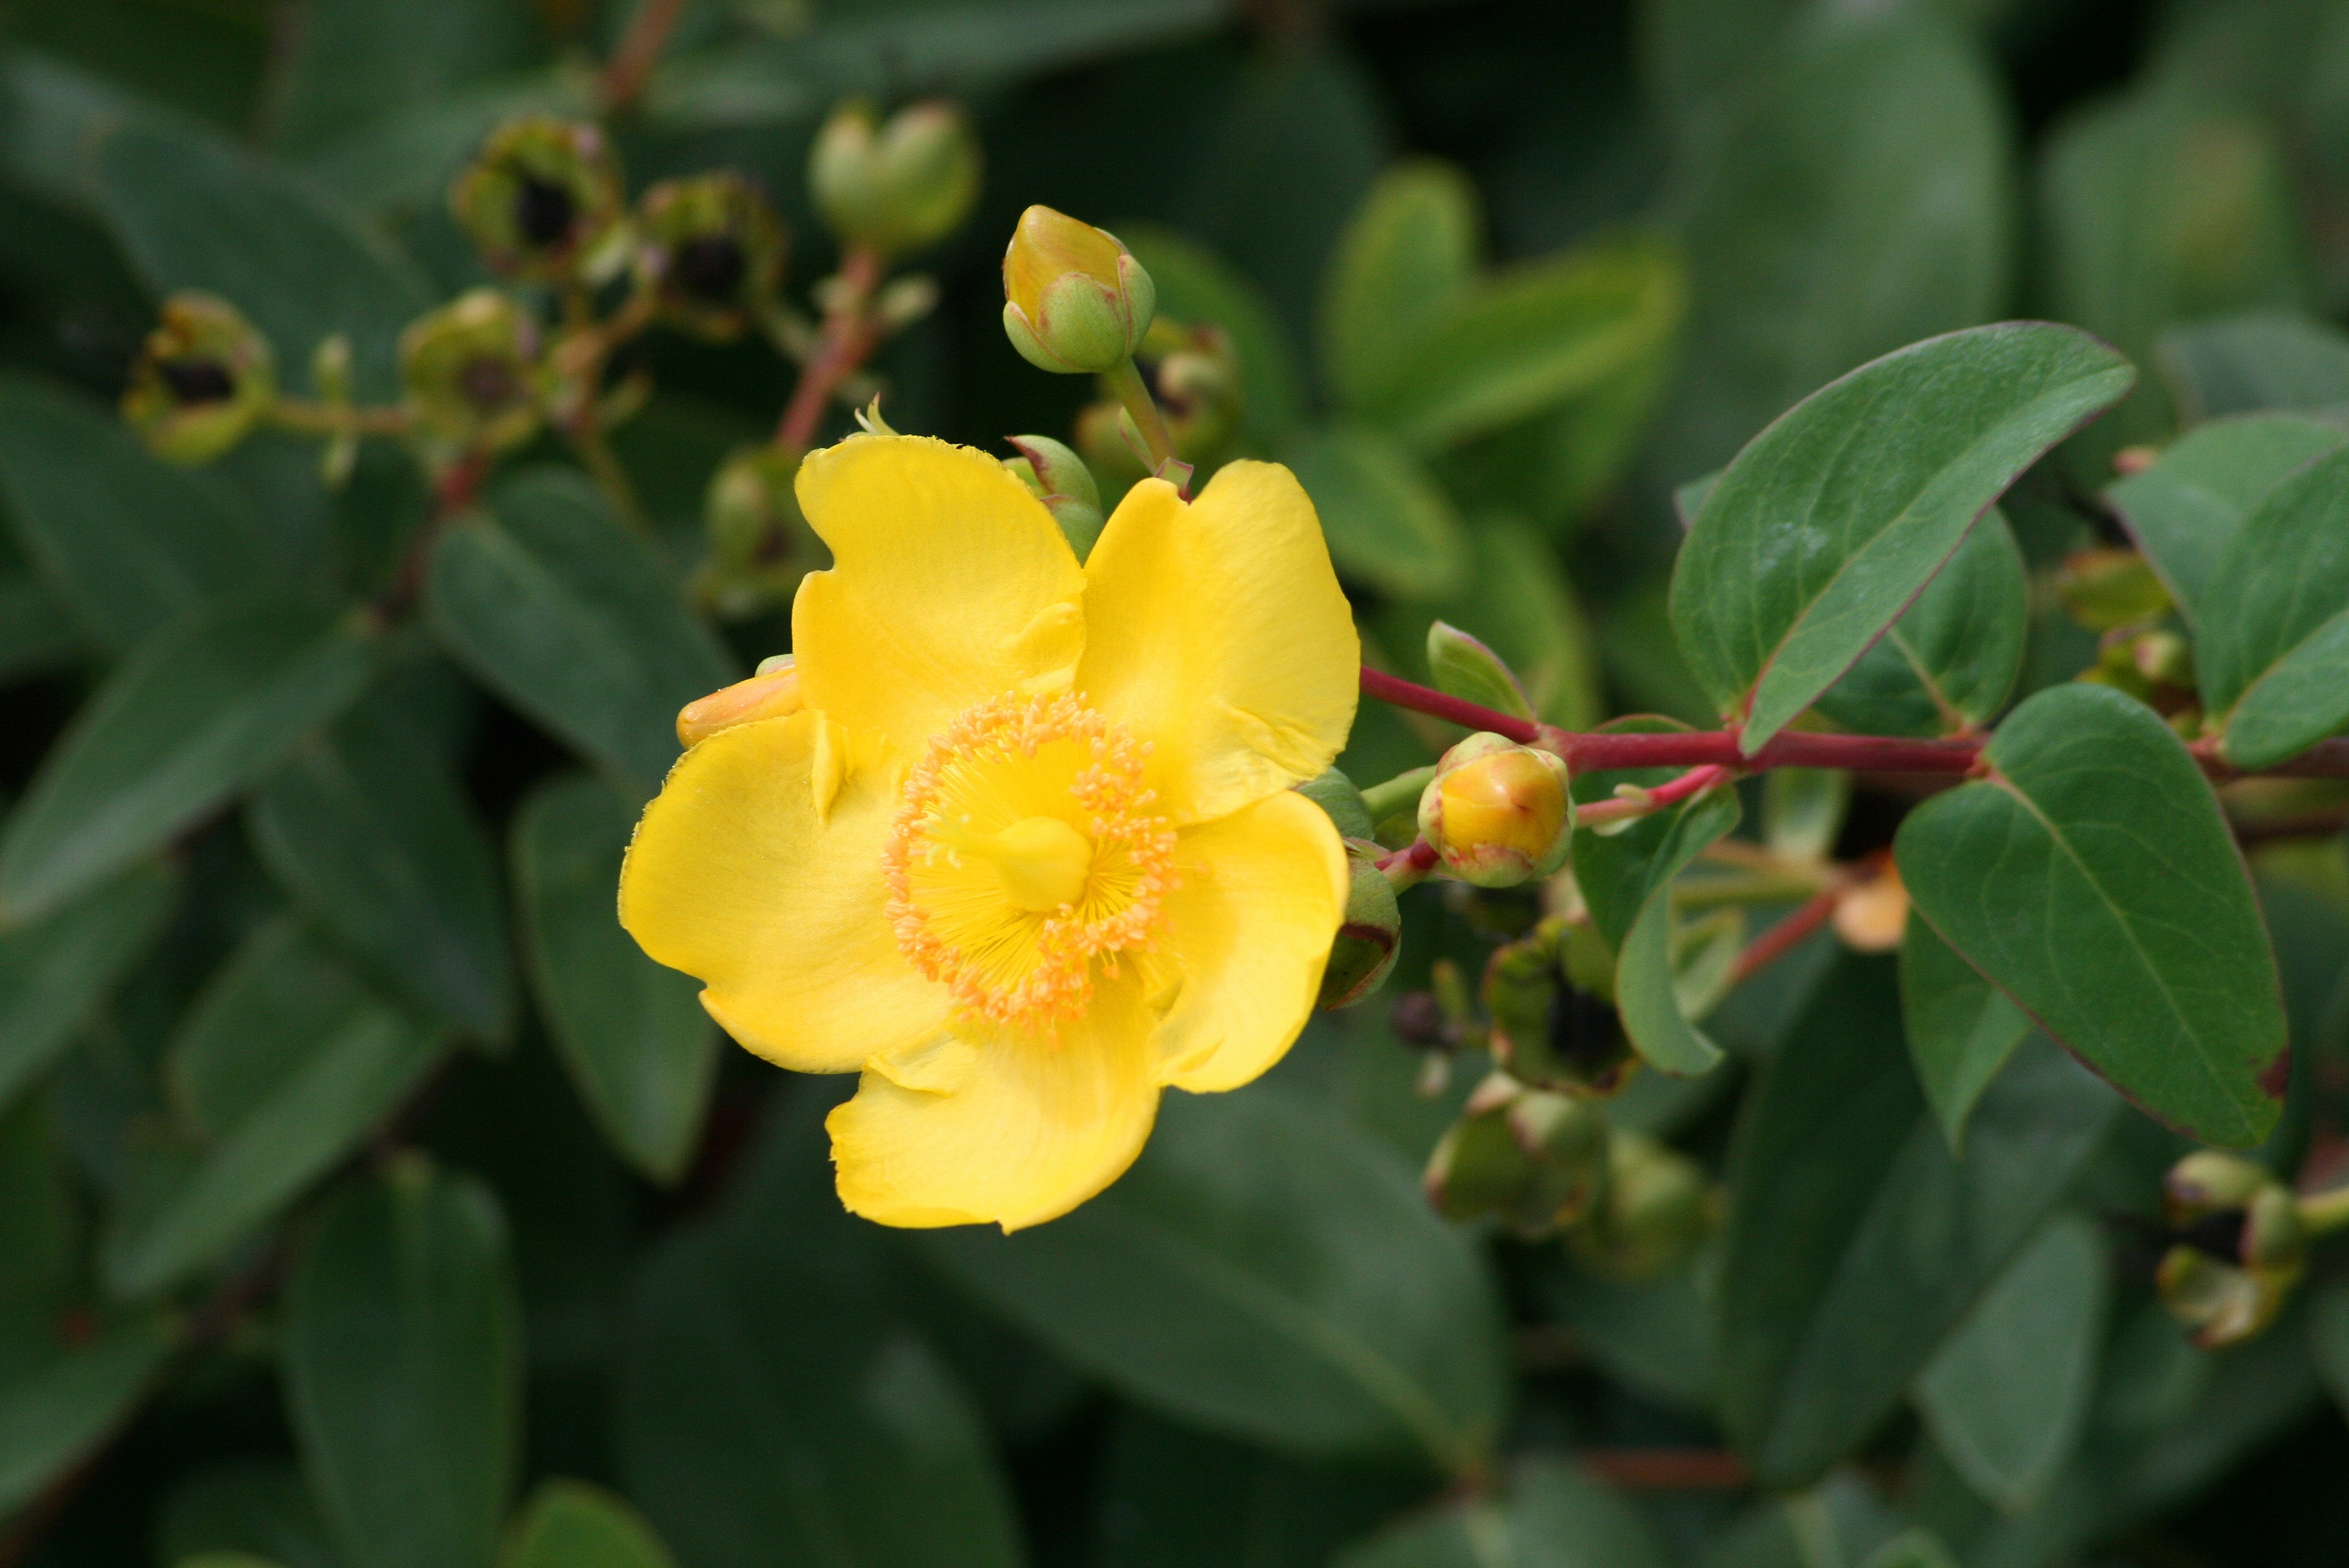
nature, plant, flower, bush, produce, evergreen, botany, yellow, garden, flora, yellow flower, wildflower, shrub, hypericum, macro photography, jasmine, flowering plant, rose of sharon, hypericaceae, land plant